Alternative movement

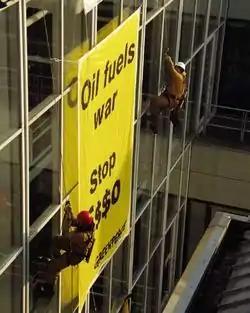
Greenpeace demonstrating against Esso. March, 6. 2003

In sociology, an alternative movement or alterative movement refers to a social movement that seeks limited societal change. They target a small group of people and a specific behavior, and attempt to change the behavior of individual people in relation to that issue.